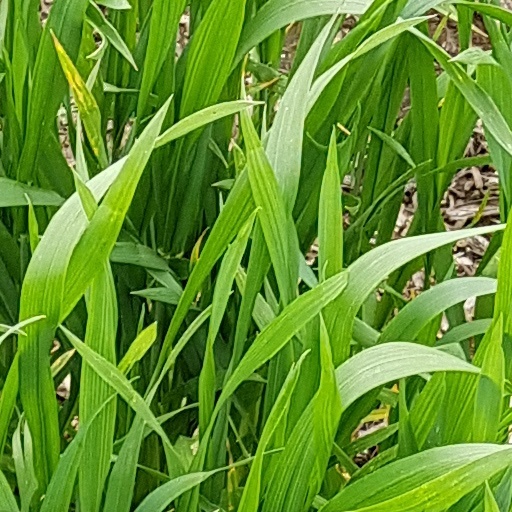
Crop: wheat